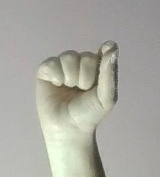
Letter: fa